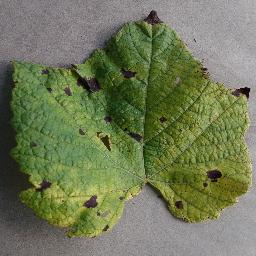
Label: Grape___Leaf_blight_(Isariopsis_Leaf_Spot)